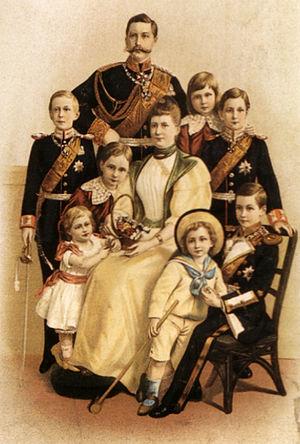
Le château d'Urville est un château situé à Pont-à-Chaussy dans le département de la Moselle. Il est surtout connu pour avoir été propriété de l'Empereur Allemand Guillaume II de 1890 à 1918. Classé depuis le 14 août 1926 parmi les sites et les monuments naturels de caractère artistique, le parc du Château d'Urville devient propriété du ministère de l'Agriculture en 1948. Aujourd'hui, l'établissement public local d'enseignement agricole et horticole comporte la ferme des Ménils et ses locaux pédagogiques.
Frédéric Guillaume Victor Albert de Hohenzollern, né le 27 janvier 1859 à Berlin et mort le 4 juin 1941 à Doorn, aux Pays-Bas, est de 1888 à son abdication en 1918, le troisième et dernier empereur allemand ainsi que le neuvième et dernier roi de Prusse.